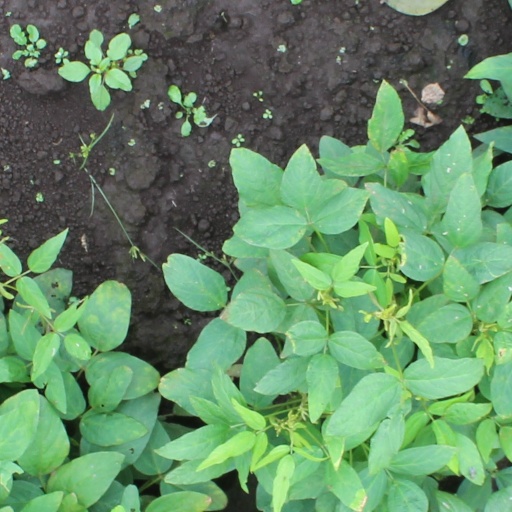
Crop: soybean